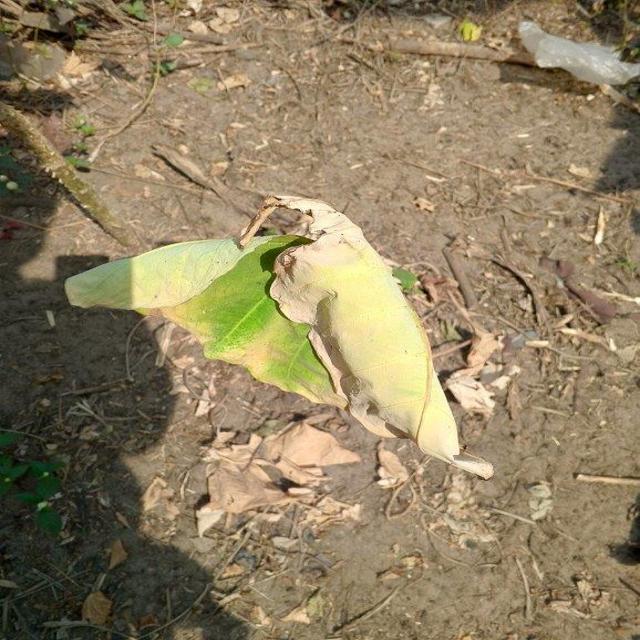
Label: Mid_Blight